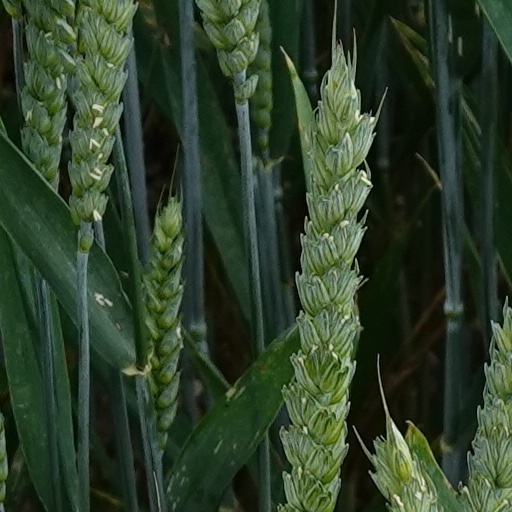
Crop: wheat